Paragliding

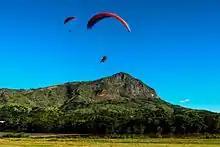
Governador Valadares, Brazil is known internationally for the World Paragliding Championships that has been held at Ibituruna Peak (1,123m)

In 1954, Walter Neumark predicted (in an article in "Flight" magazine) a time when a glider pilot would be "able to launch himself by running over the edge of a cliff or down a slope ... whether on a rock-climbing holiday in Skye or skiing in the Alps."